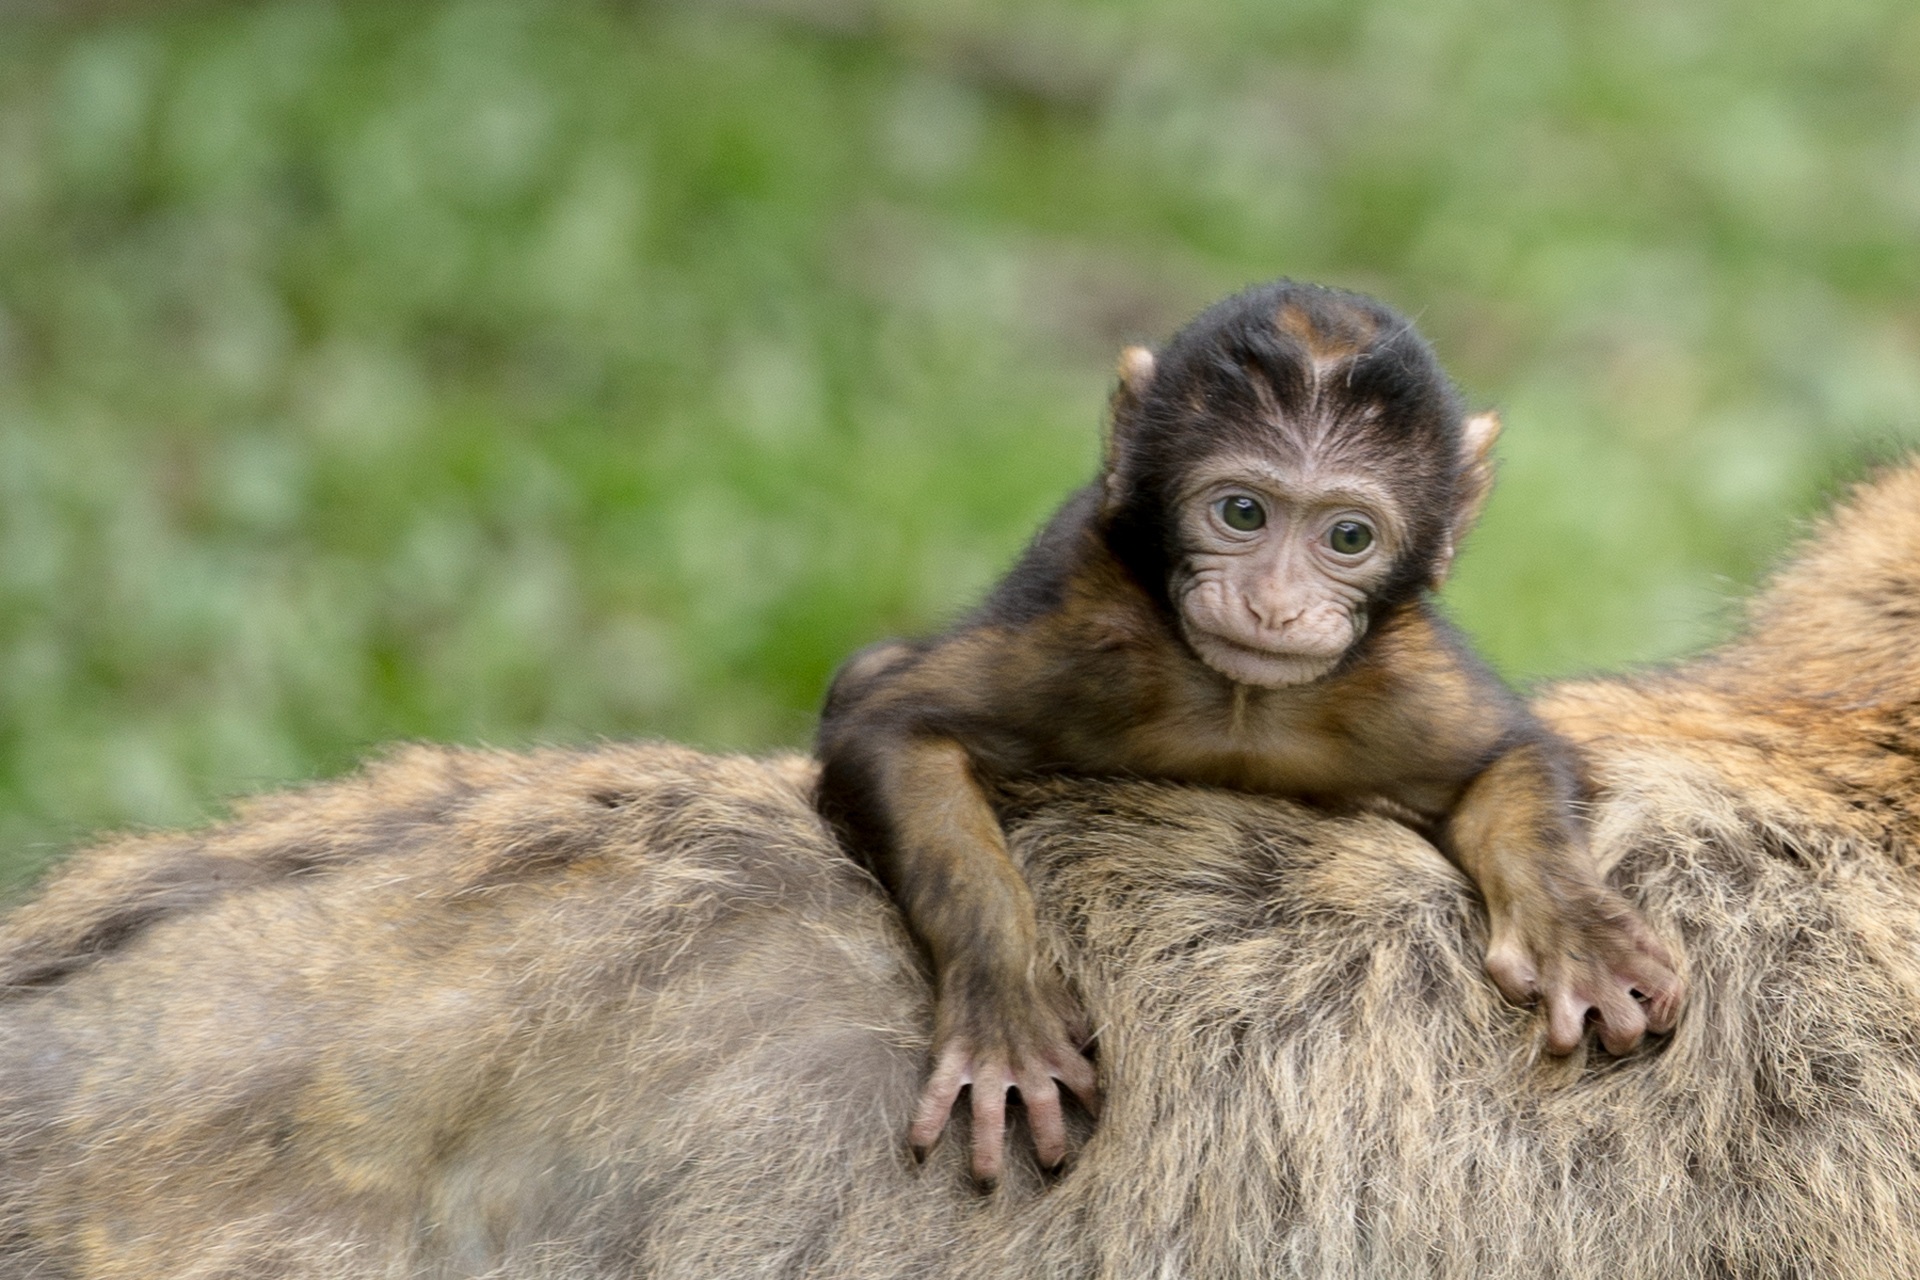
nature, animal, wildlife, zoo, young, mammal, monkey, fauna, primate, chimpanzee, family, vertebrate, animal world, salem, ffchen, animal portrait, macaque, young animal, old world monkey, barbary ape, monkey mountain, common chimpanzee, new world monkey, tufted capuchin